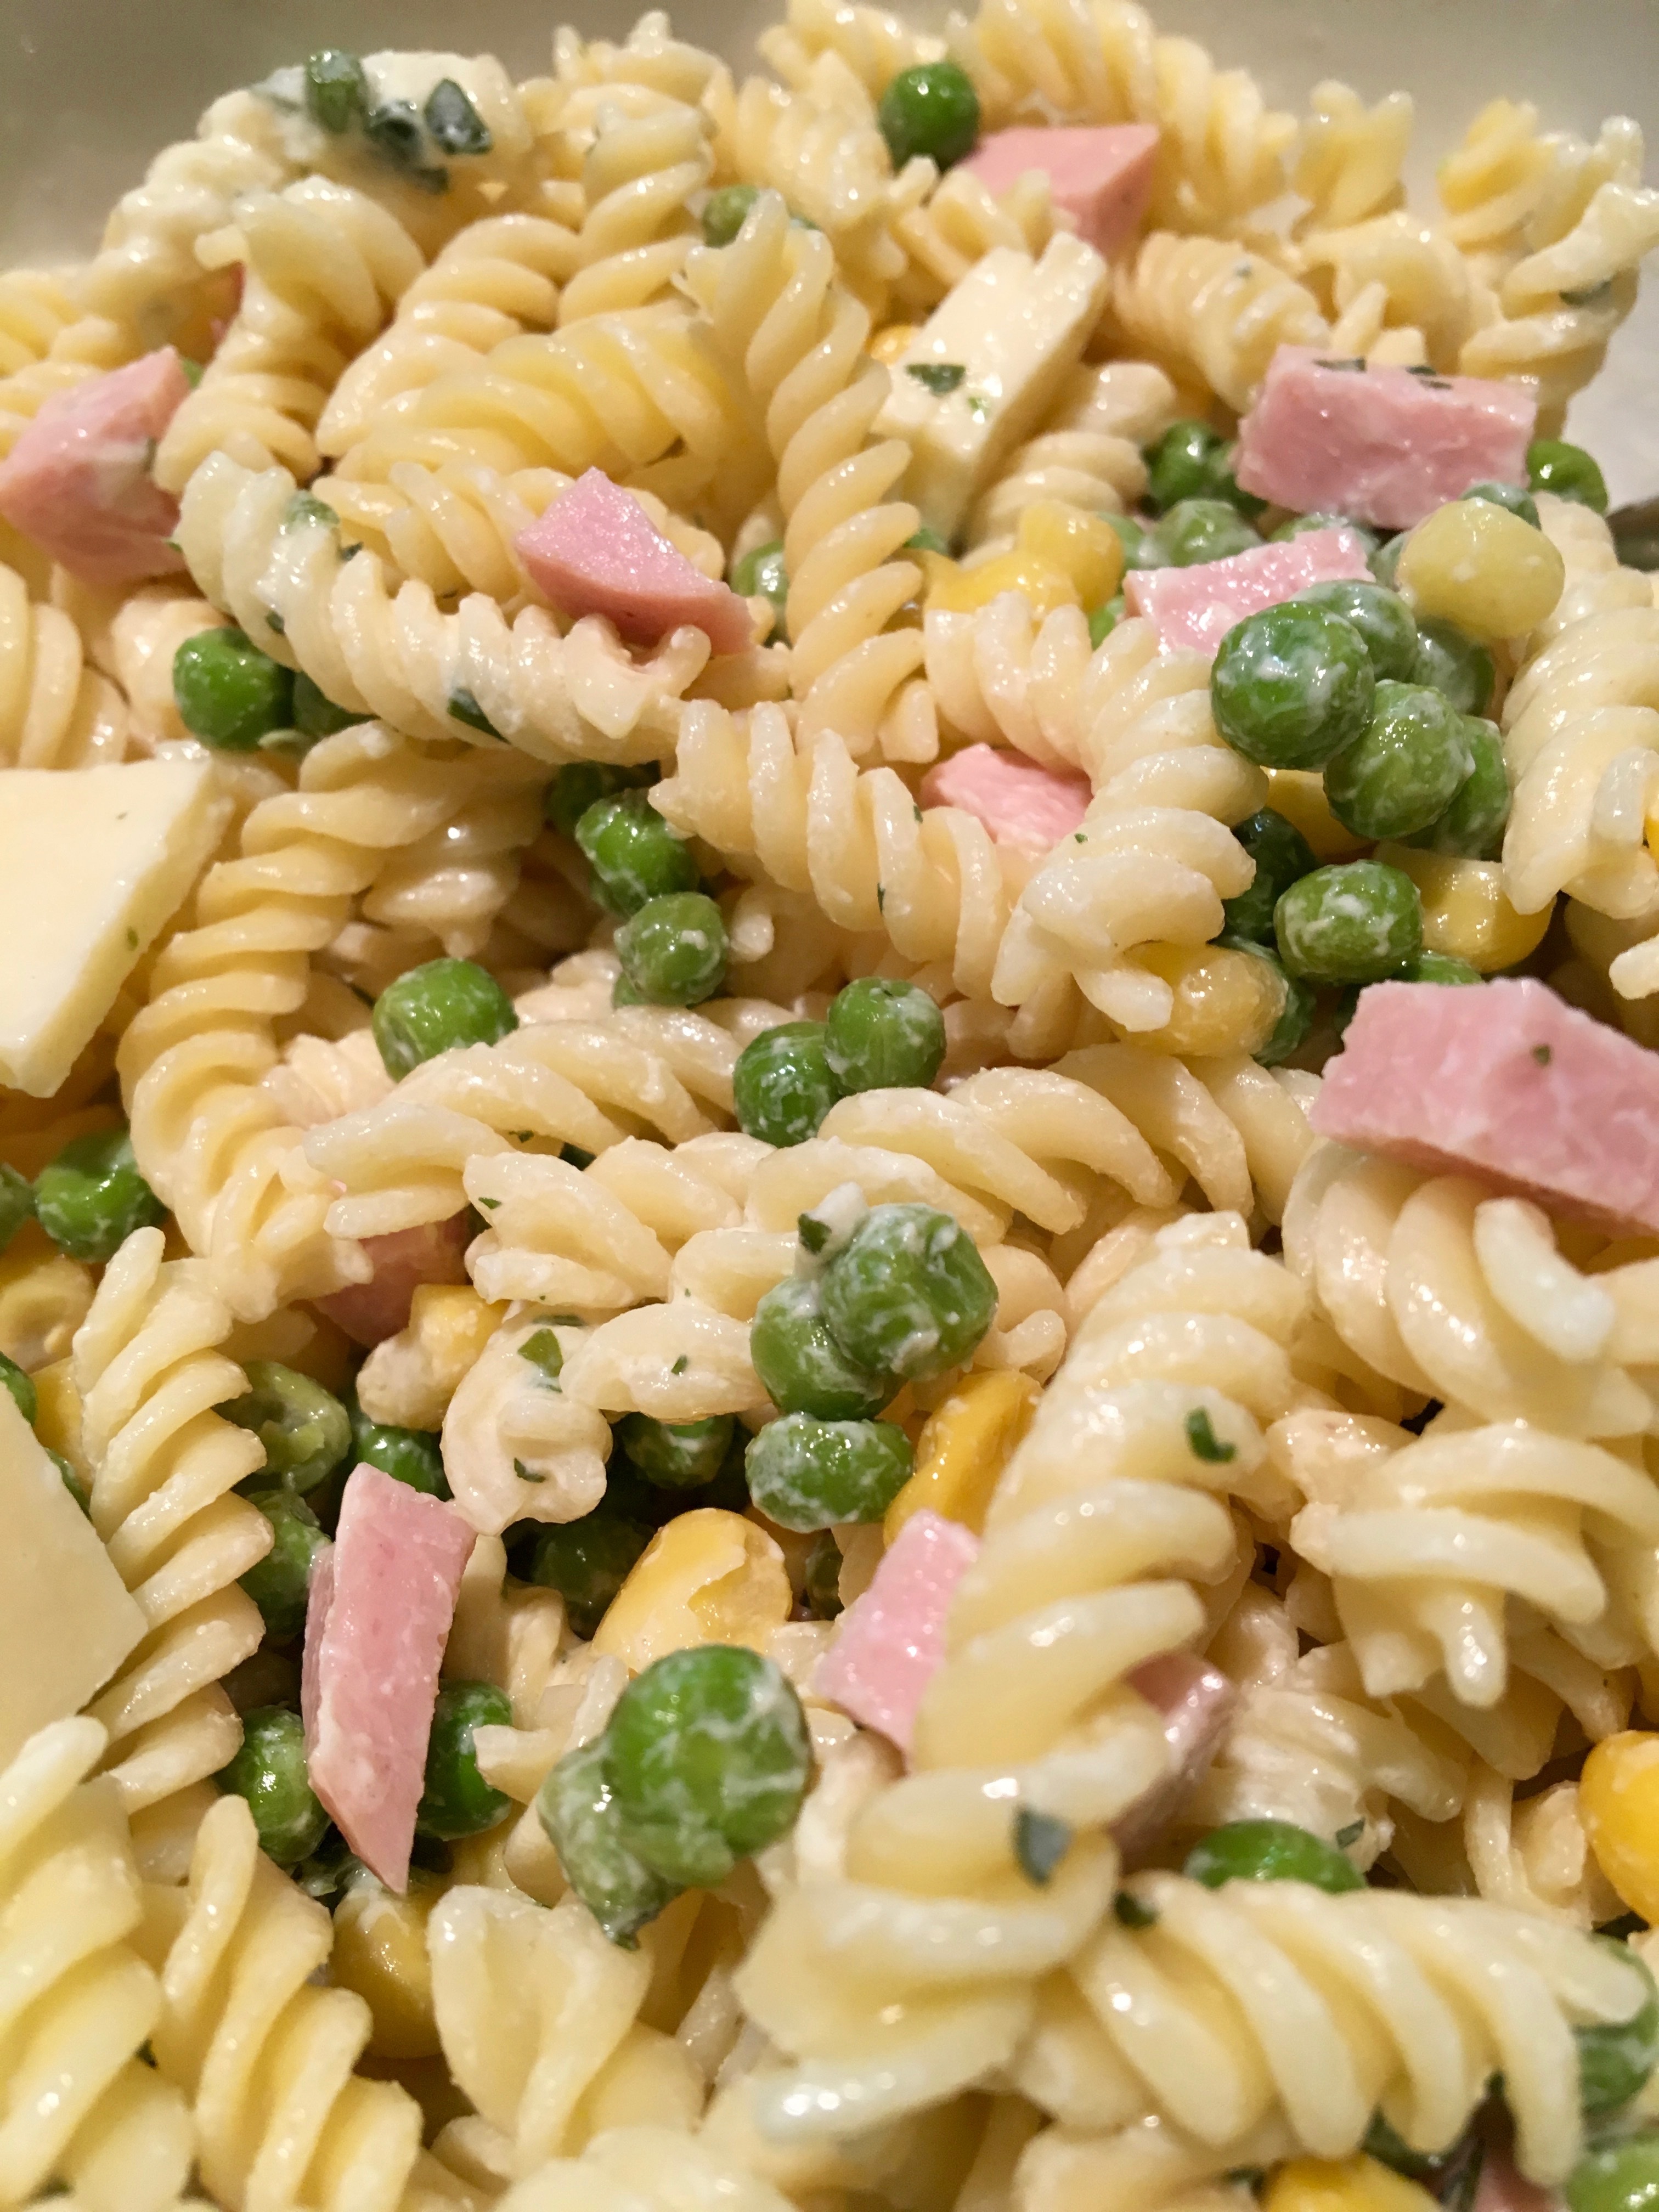
dish, food, produce, vegetable, cuisine, pasta, fusilli, vegetarian food, pasta salad, italian, ham, peas, carbohydrates, noodle dish, italian food, fussili, carbonara, macaroni, european food, bucatini, rotini